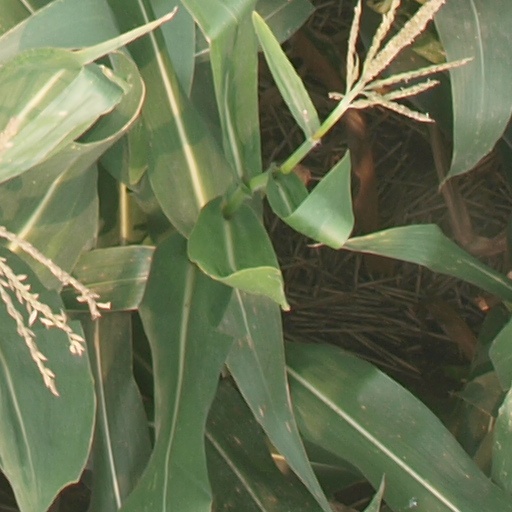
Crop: maize; corn